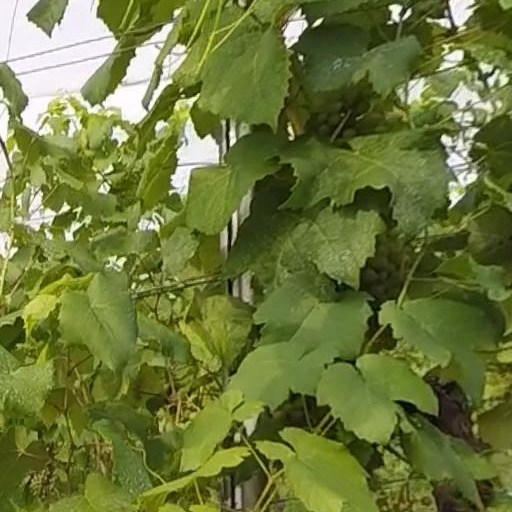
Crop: grape